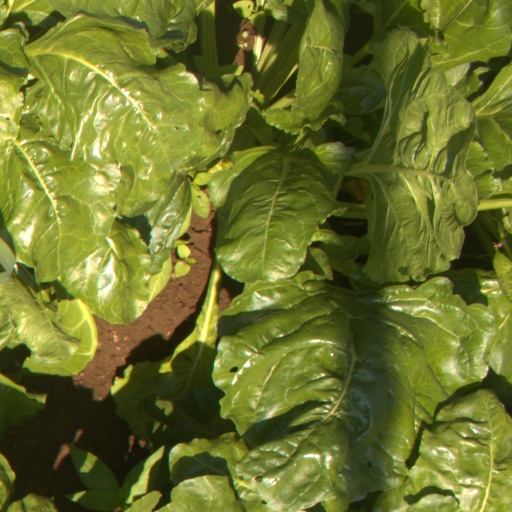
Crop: sugar beet